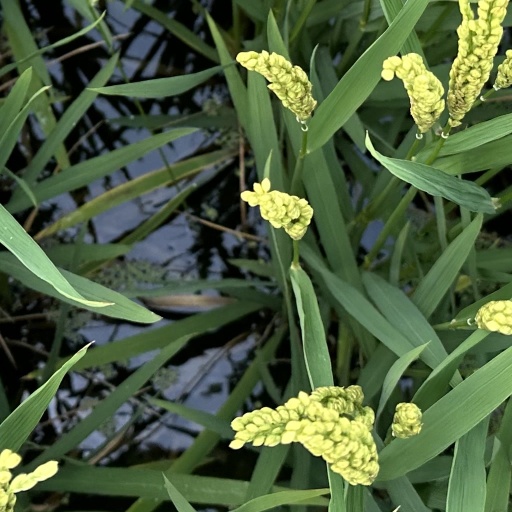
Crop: rice